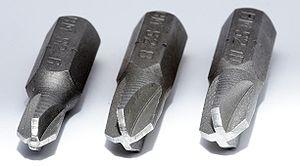
La vis Torq-set est utilisée dans les opérations sensibles aux torsions. La tête Torq-set est semblable en apparence à la tête Phillips, en ce qu'elle possède quatre bras. Cependant, sur la vis Torq-set, les lignes sont décalées les unes par rapport aux autres : elles ne sont pas alignées au point d'intersection. De ce fait, un tournevis cruciforme normal ne pourra être utilisé sur ce type de vis.